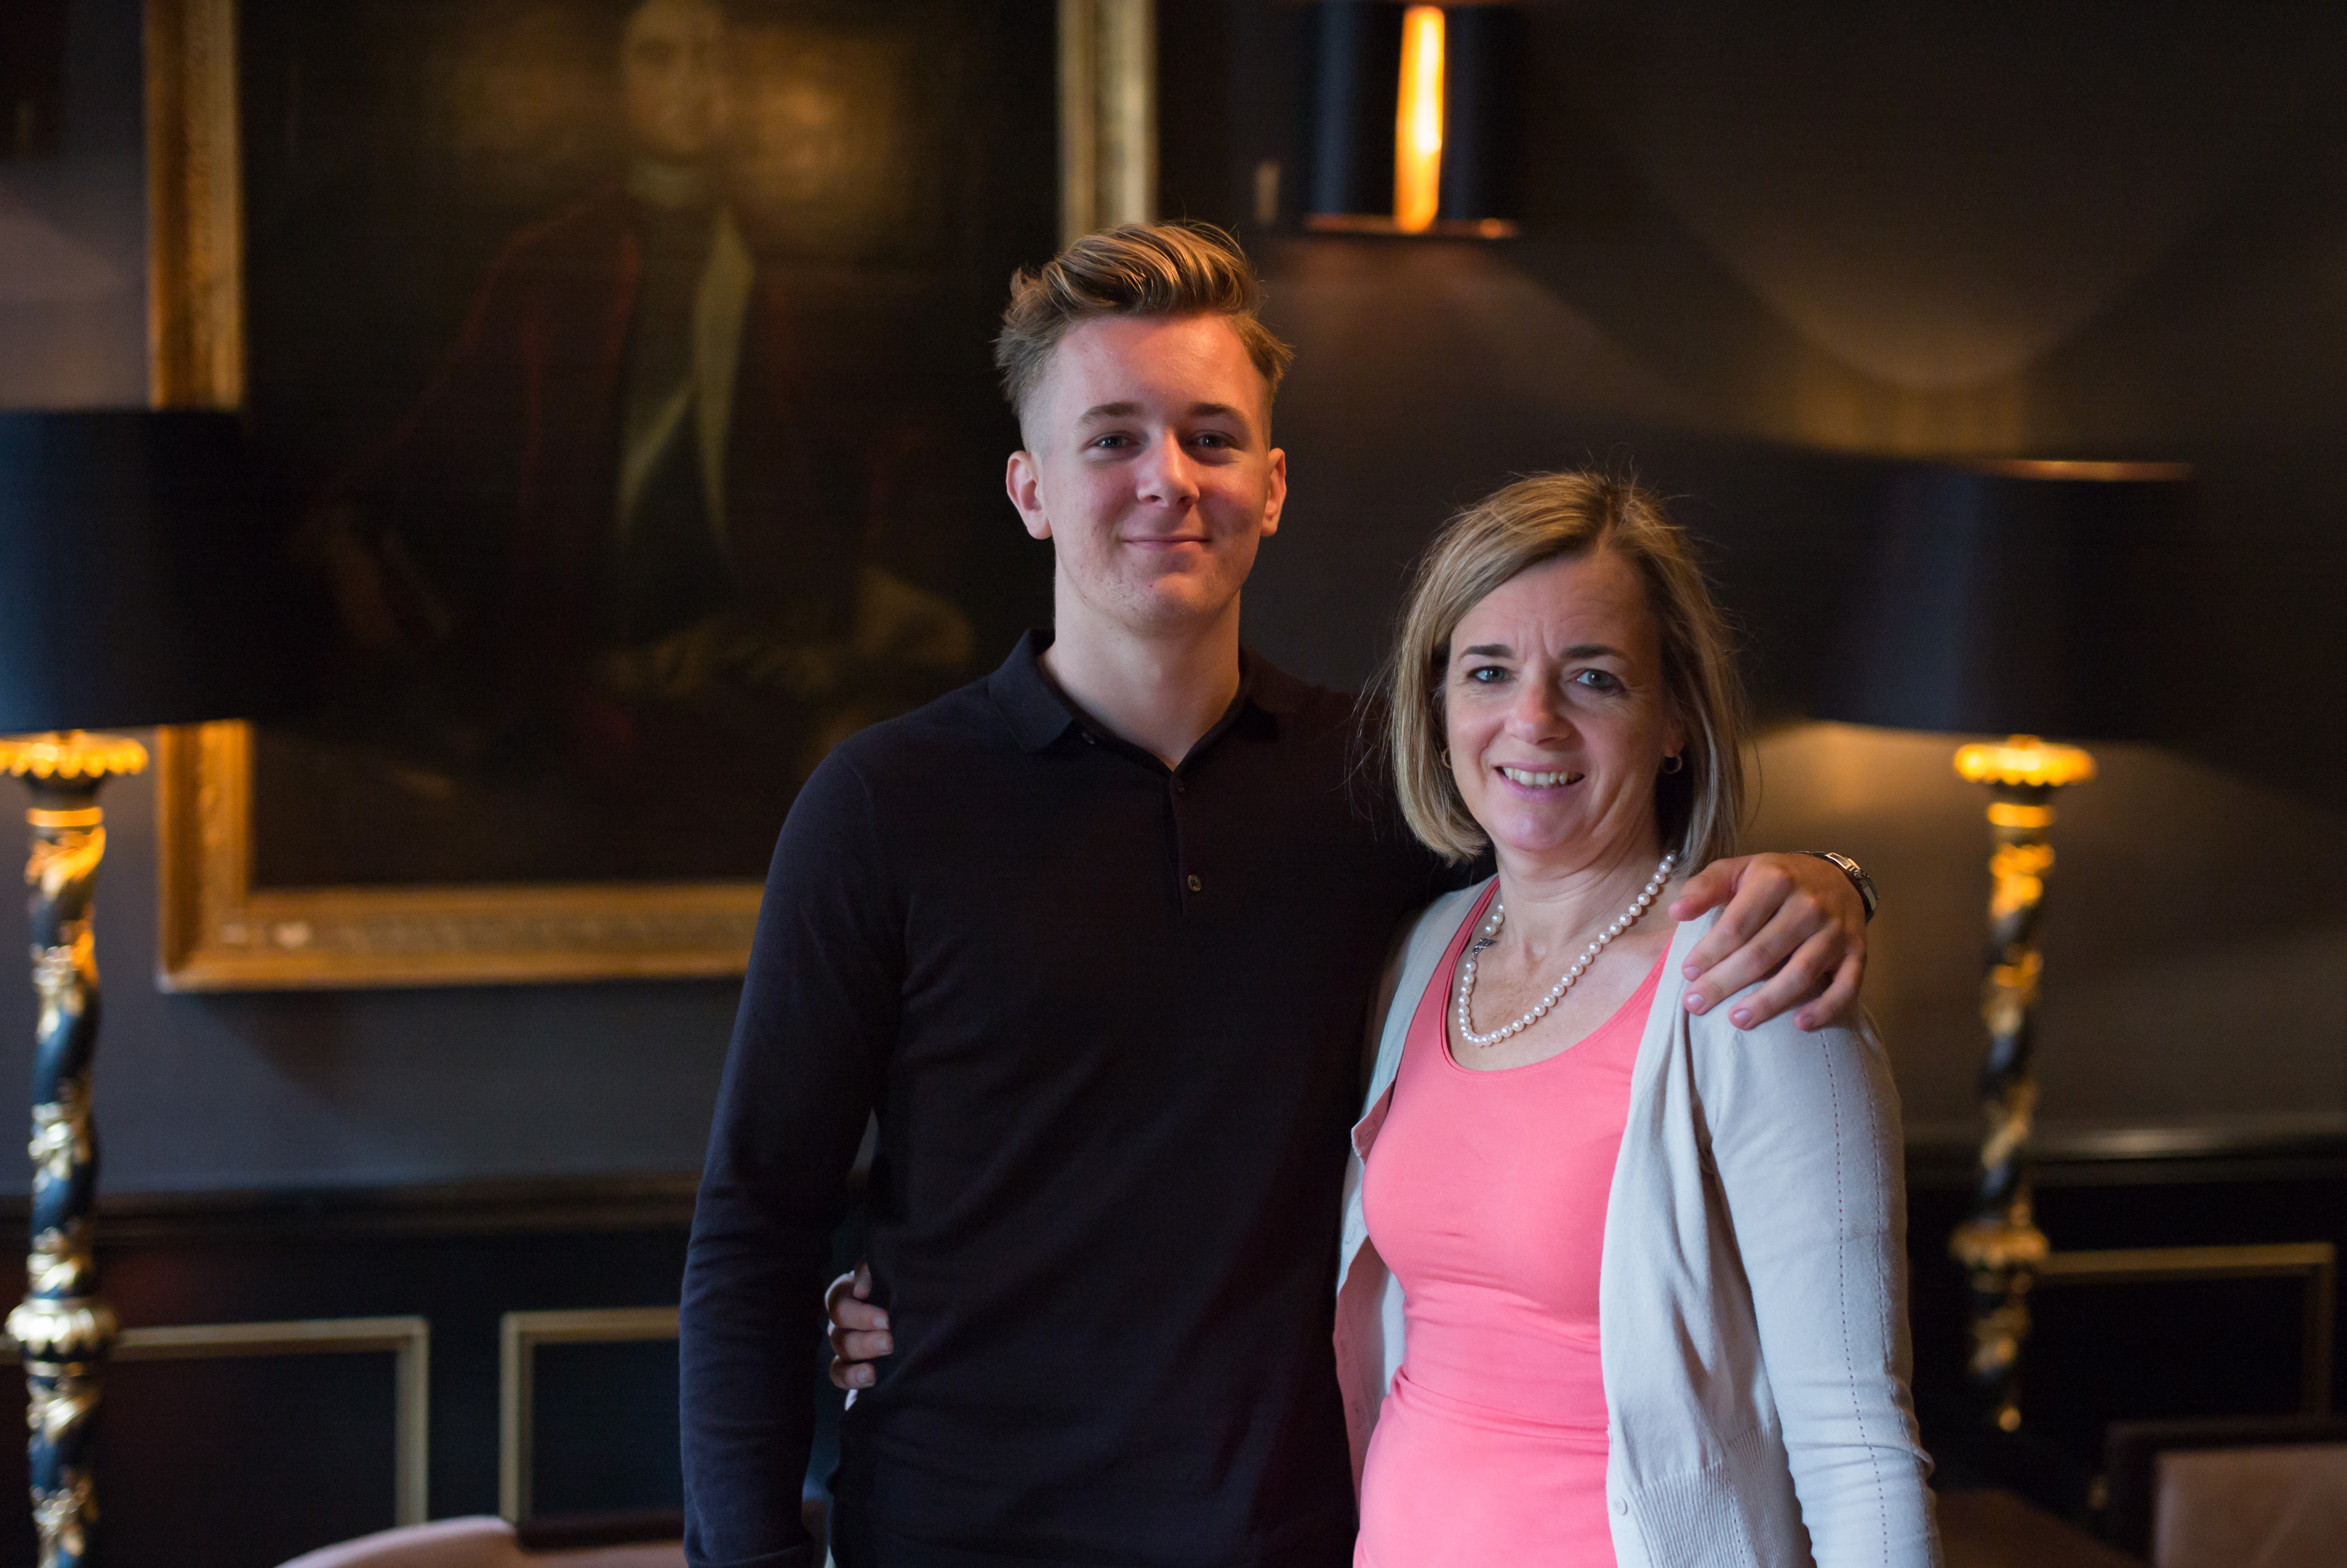
light, europe, portrait, small, uk, england, london, m, luxury, hotel, singing, 50, 11, gardens, united, kingdom, hotels, leica, 240, summilux, available, chelsea, cadogan, slh